Joshua Redman

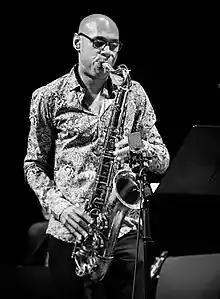
Redman at the Kongsberg Jazzfestival in 2017

Joshua Redman (born February 1, 1969) is an American jazz saxophonist and composer. He is the son of jazz saxophonist Dewey Redman (1931–2006).